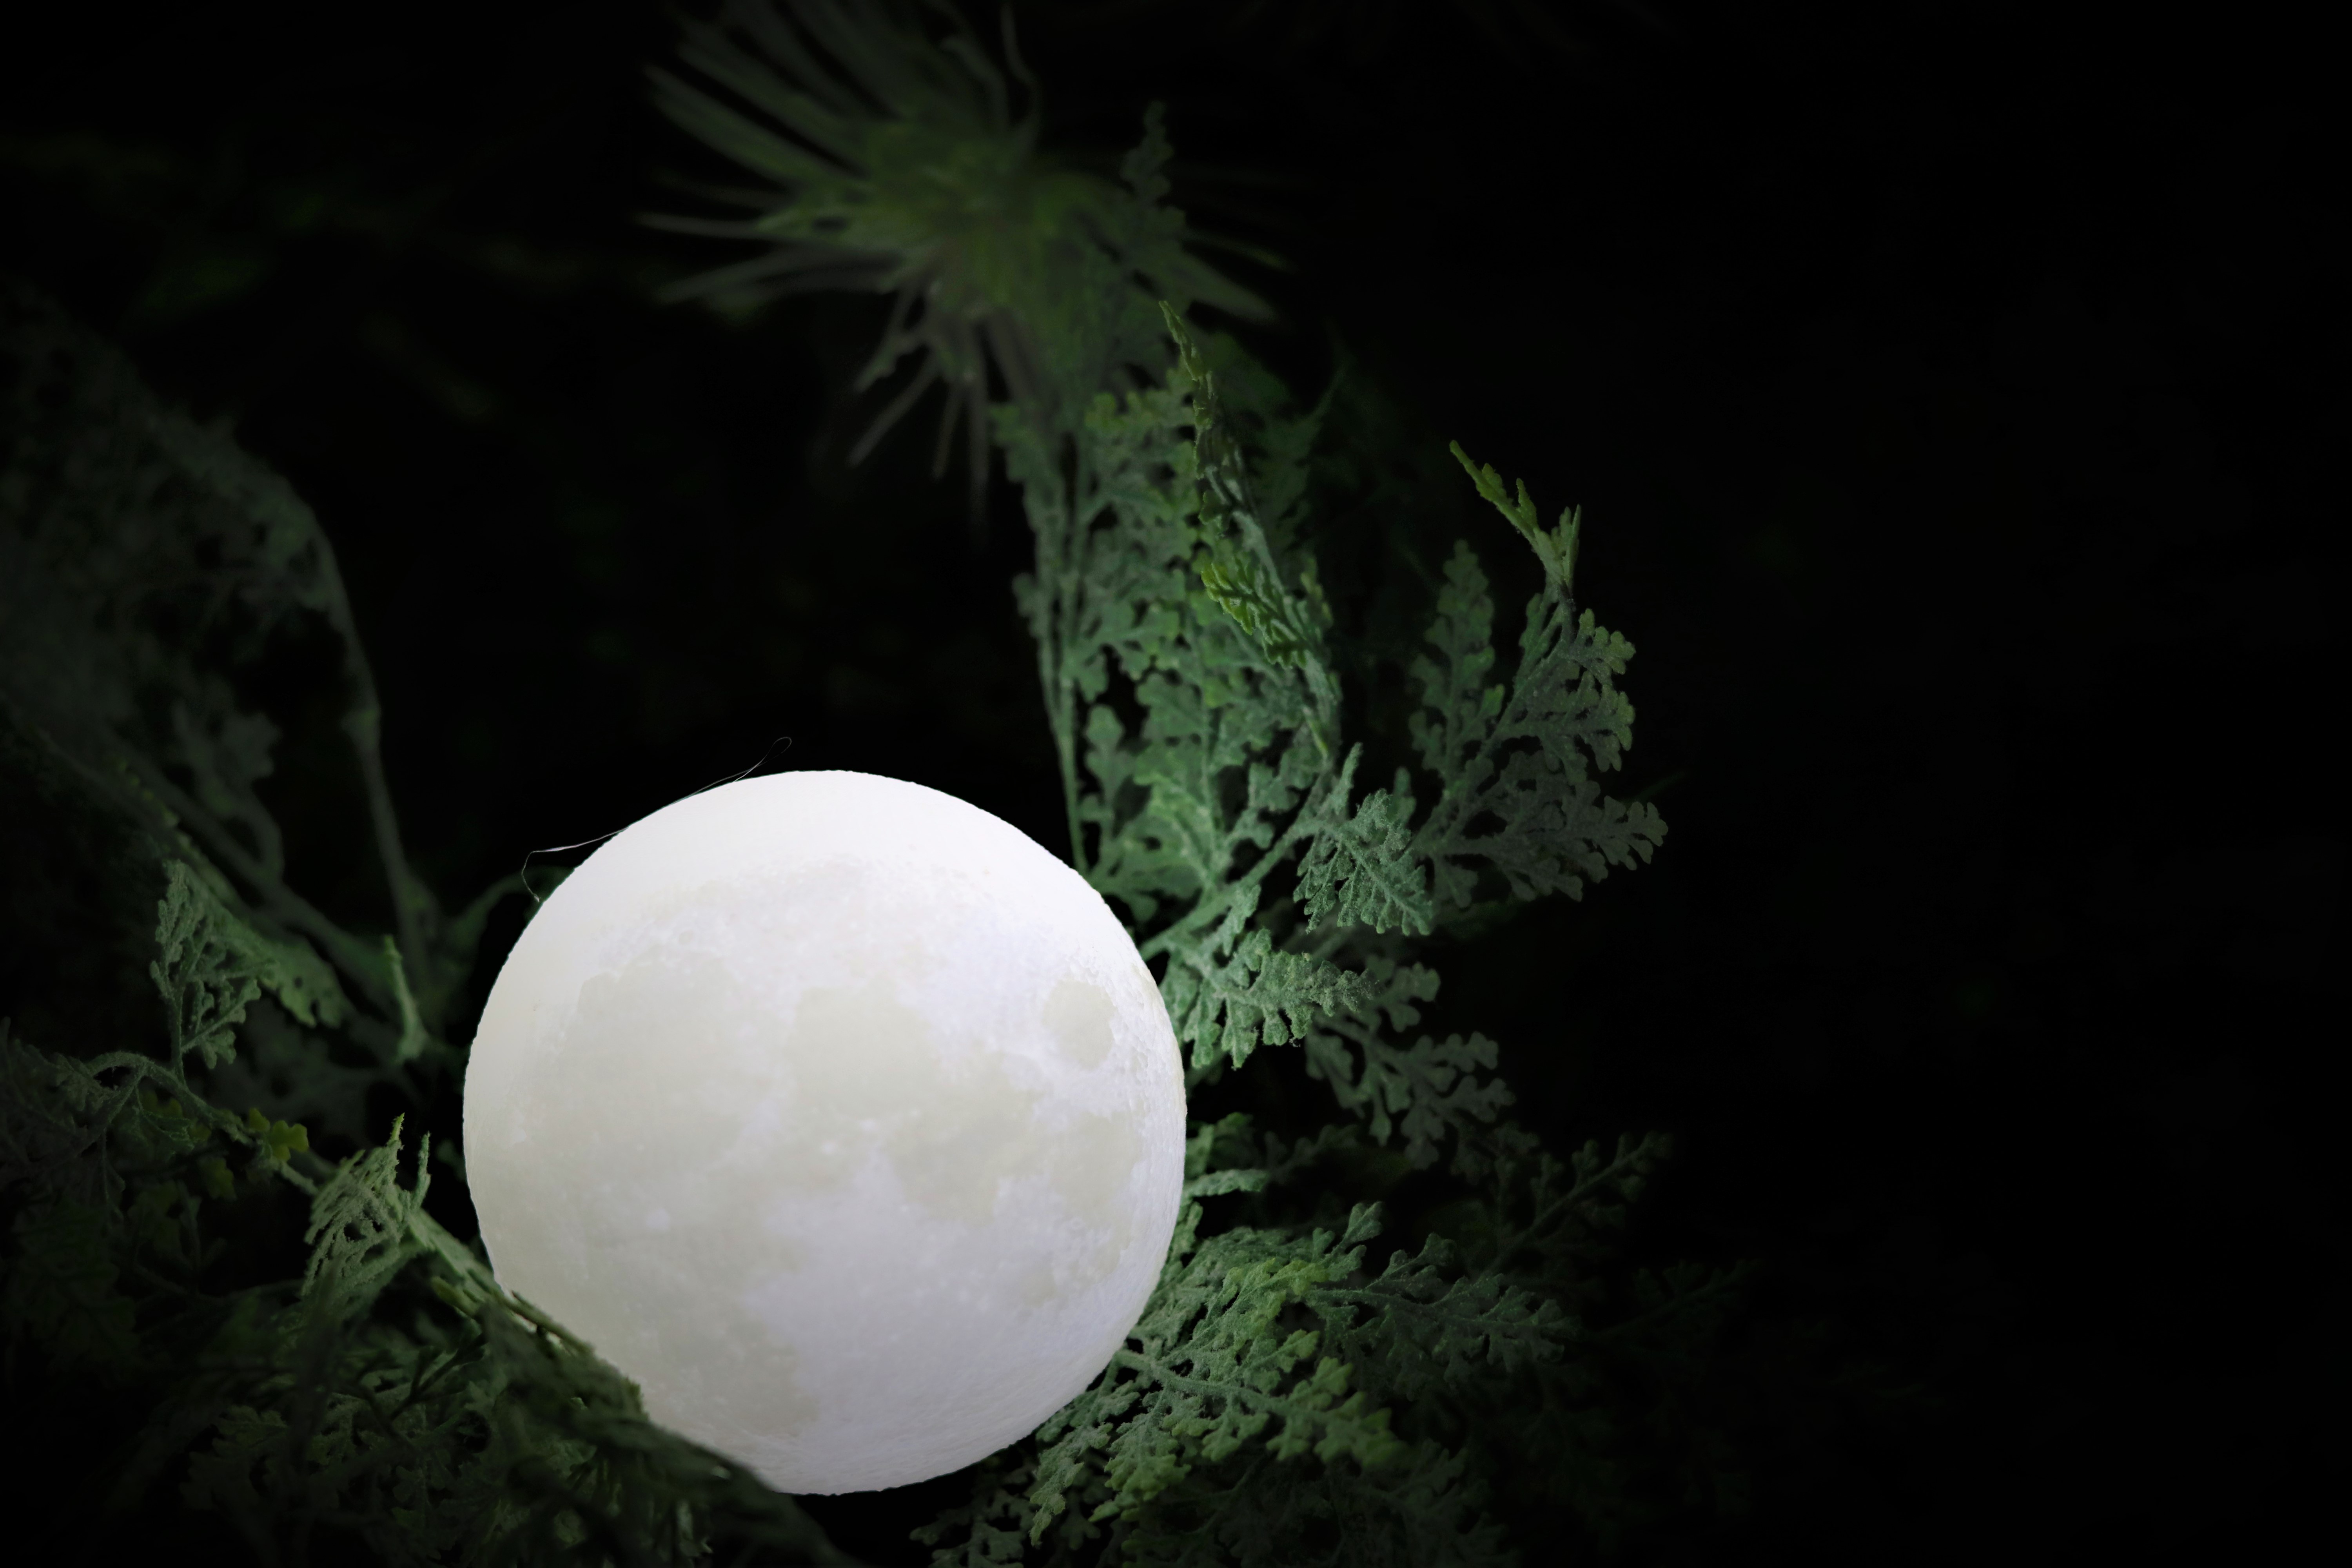
moon, light, night, darkness, astronomical object, midnight, sphere